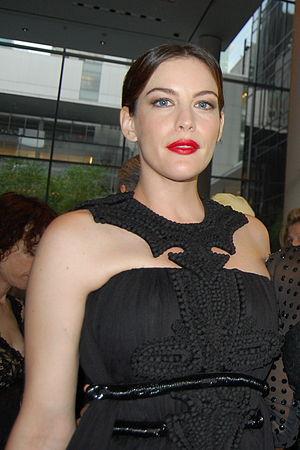
À cœur ouvert ou Règne sur moi au Québec, est un film américain de Mike Binder sorti en 2007.